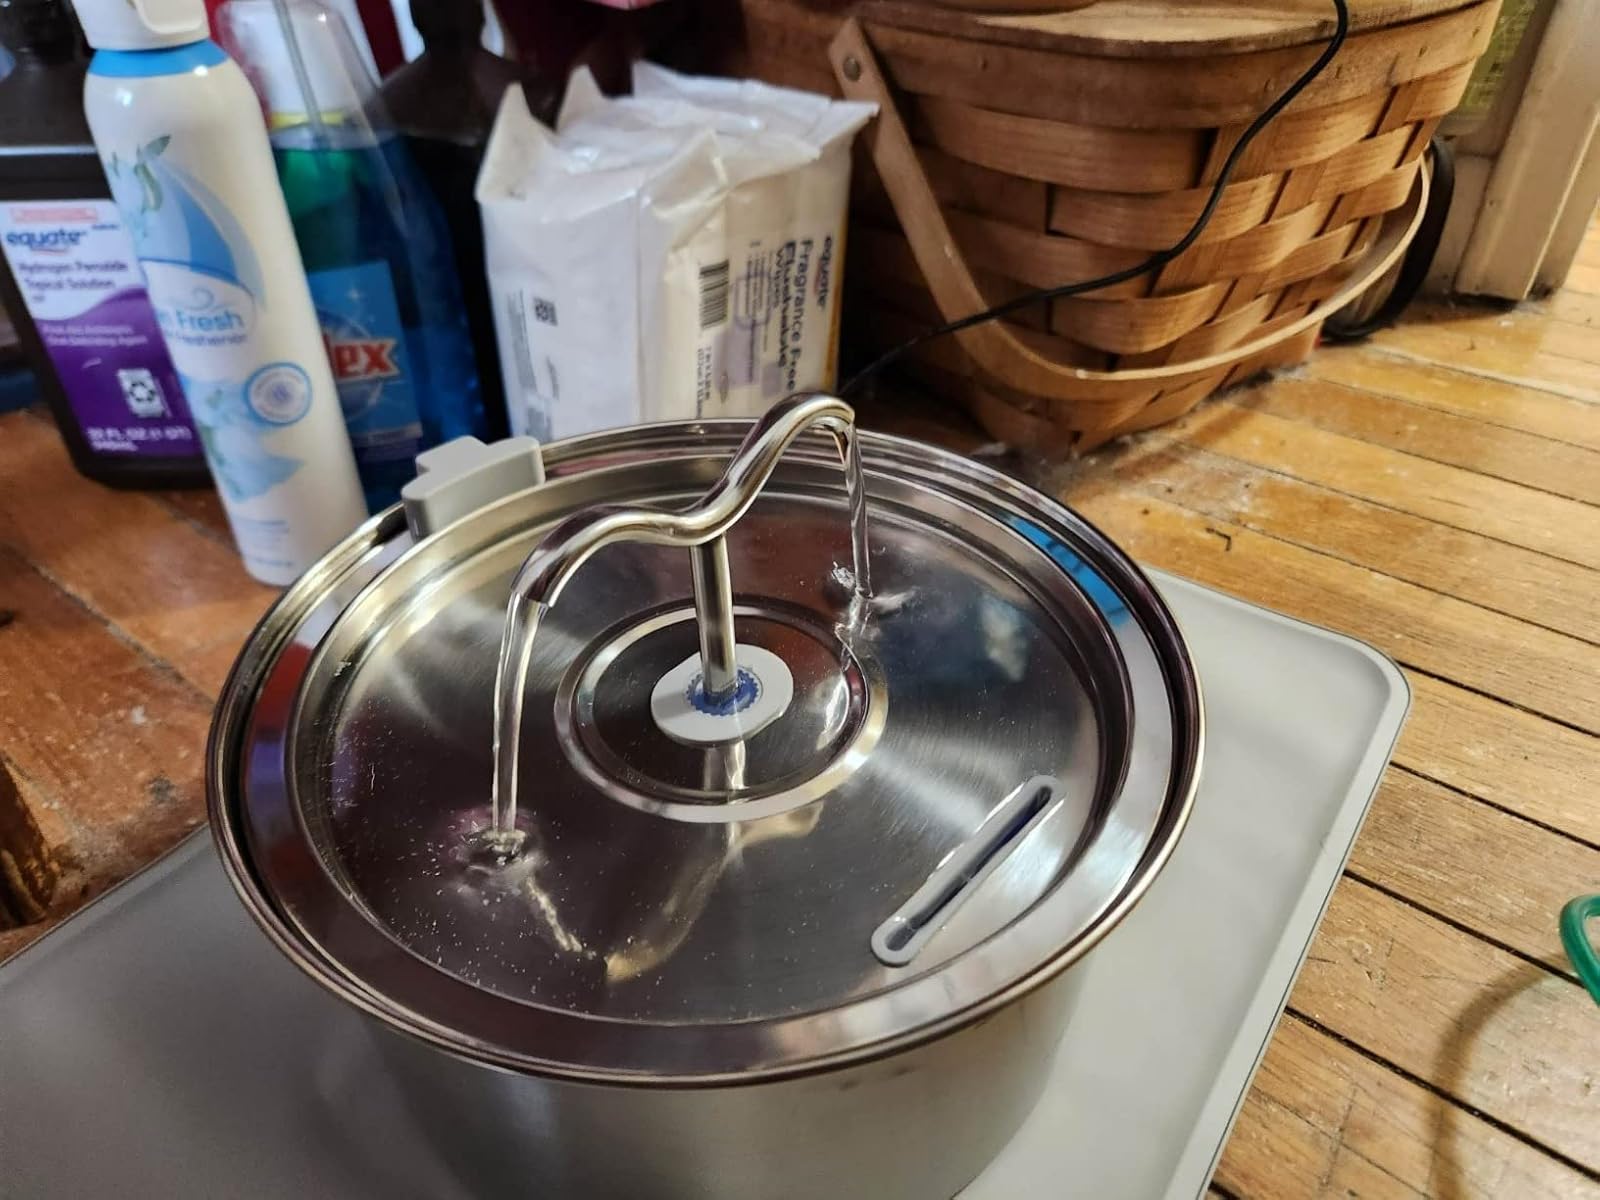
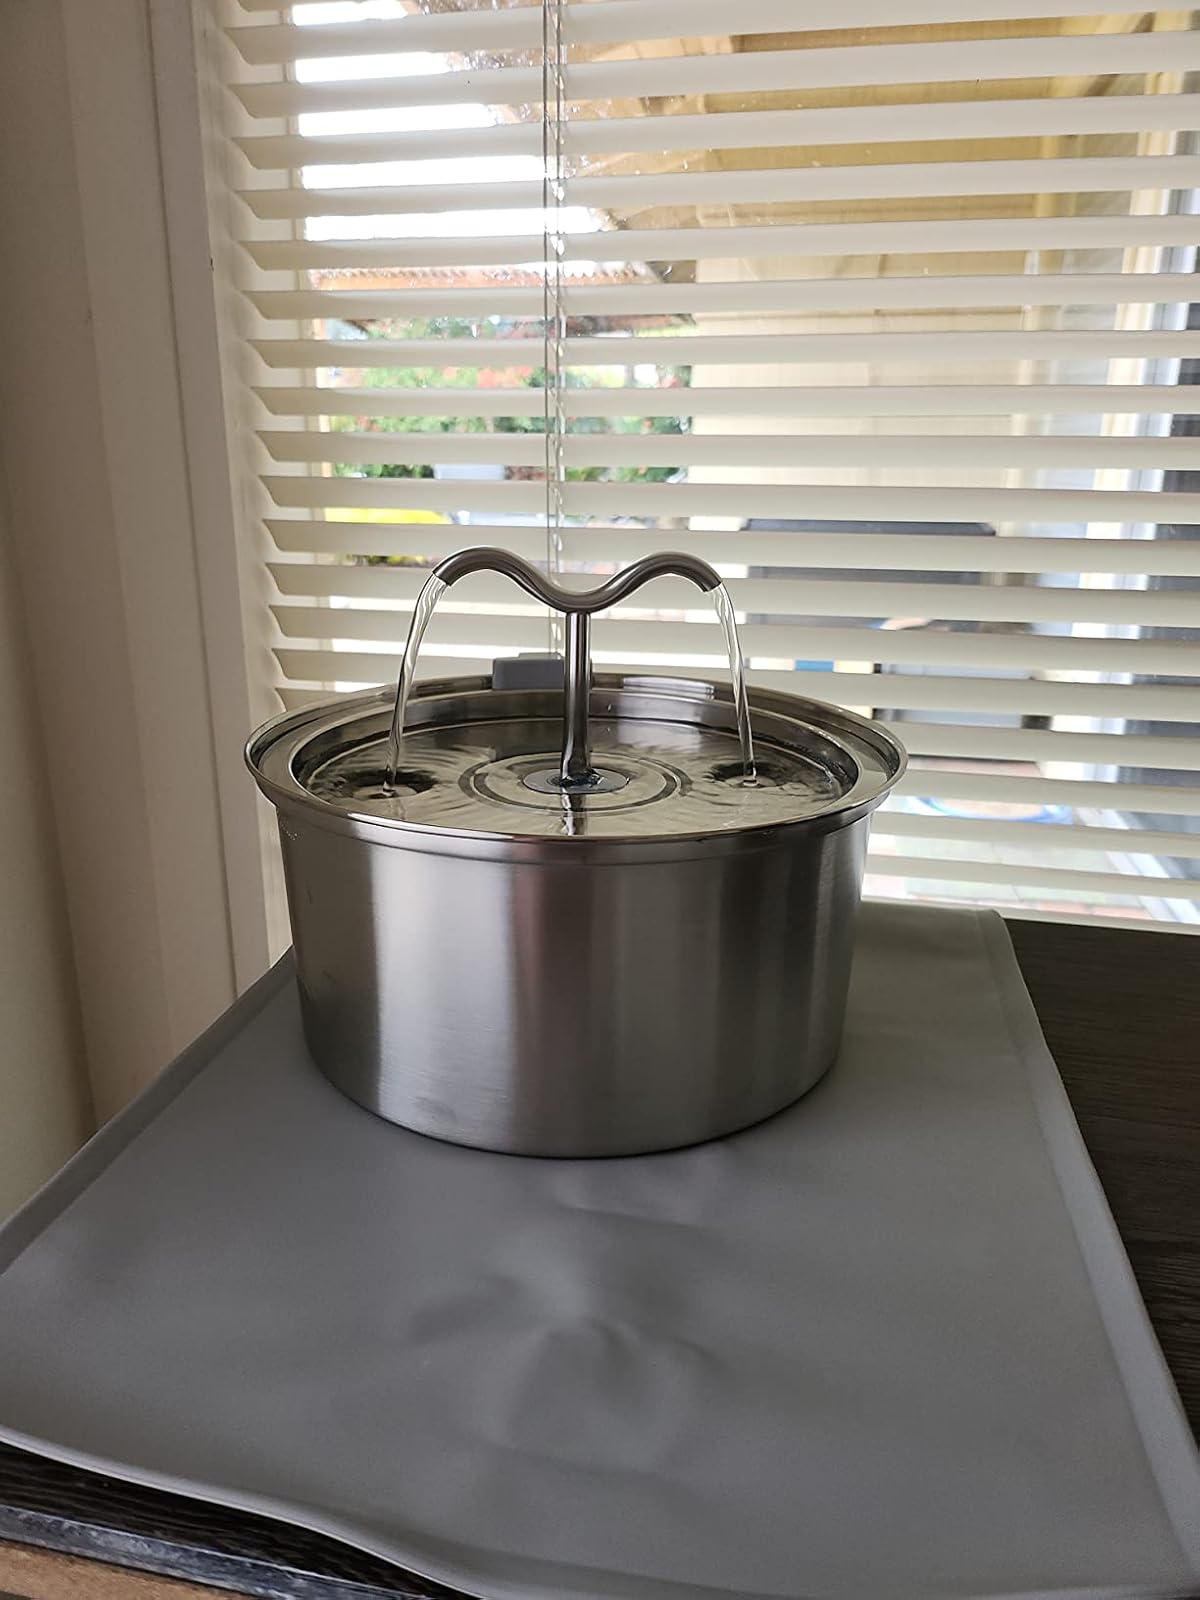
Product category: items_bowl
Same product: yes